Texas Tech Alumni Association

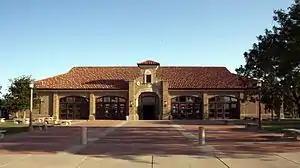
The Frazier Alumni Pavilion and Plaza

The Texas Tech Alumni Association has been headquartered in McKenzie-Merket Alumni Center since 1969. The building was The President's Residence from 1925 until 1959. It was one of the original structures built on campus in 1924. The facility underwent a $4 million expansion in 2010 that added the Bill and Peggy Dean Grand Reception Hall, the McKenzie Ballroom, the Shinn-Wylie Bridal Suite, expanded catering capabilities and an outdoor courtyard with gazebo. McKenzie-Merket Alumni Center is regularly booked for university and community meetings and special events, and is in such demand on weekends that brides wanting to book the facility for weddings and receptions are told to "plan on a long engagement."